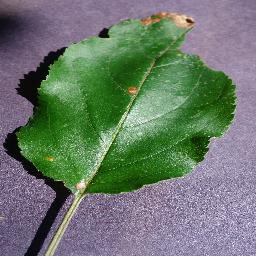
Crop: apple
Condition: black_rot